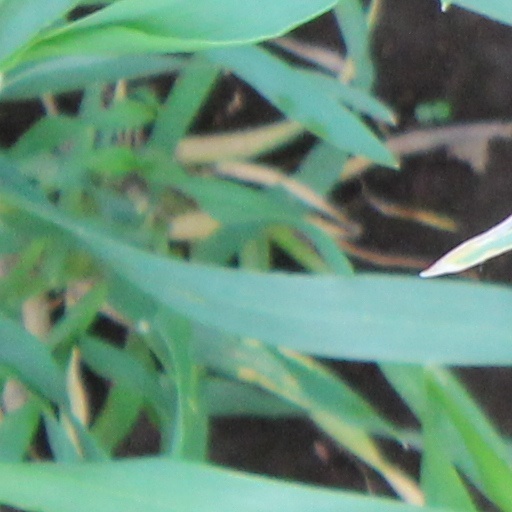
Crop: wheat